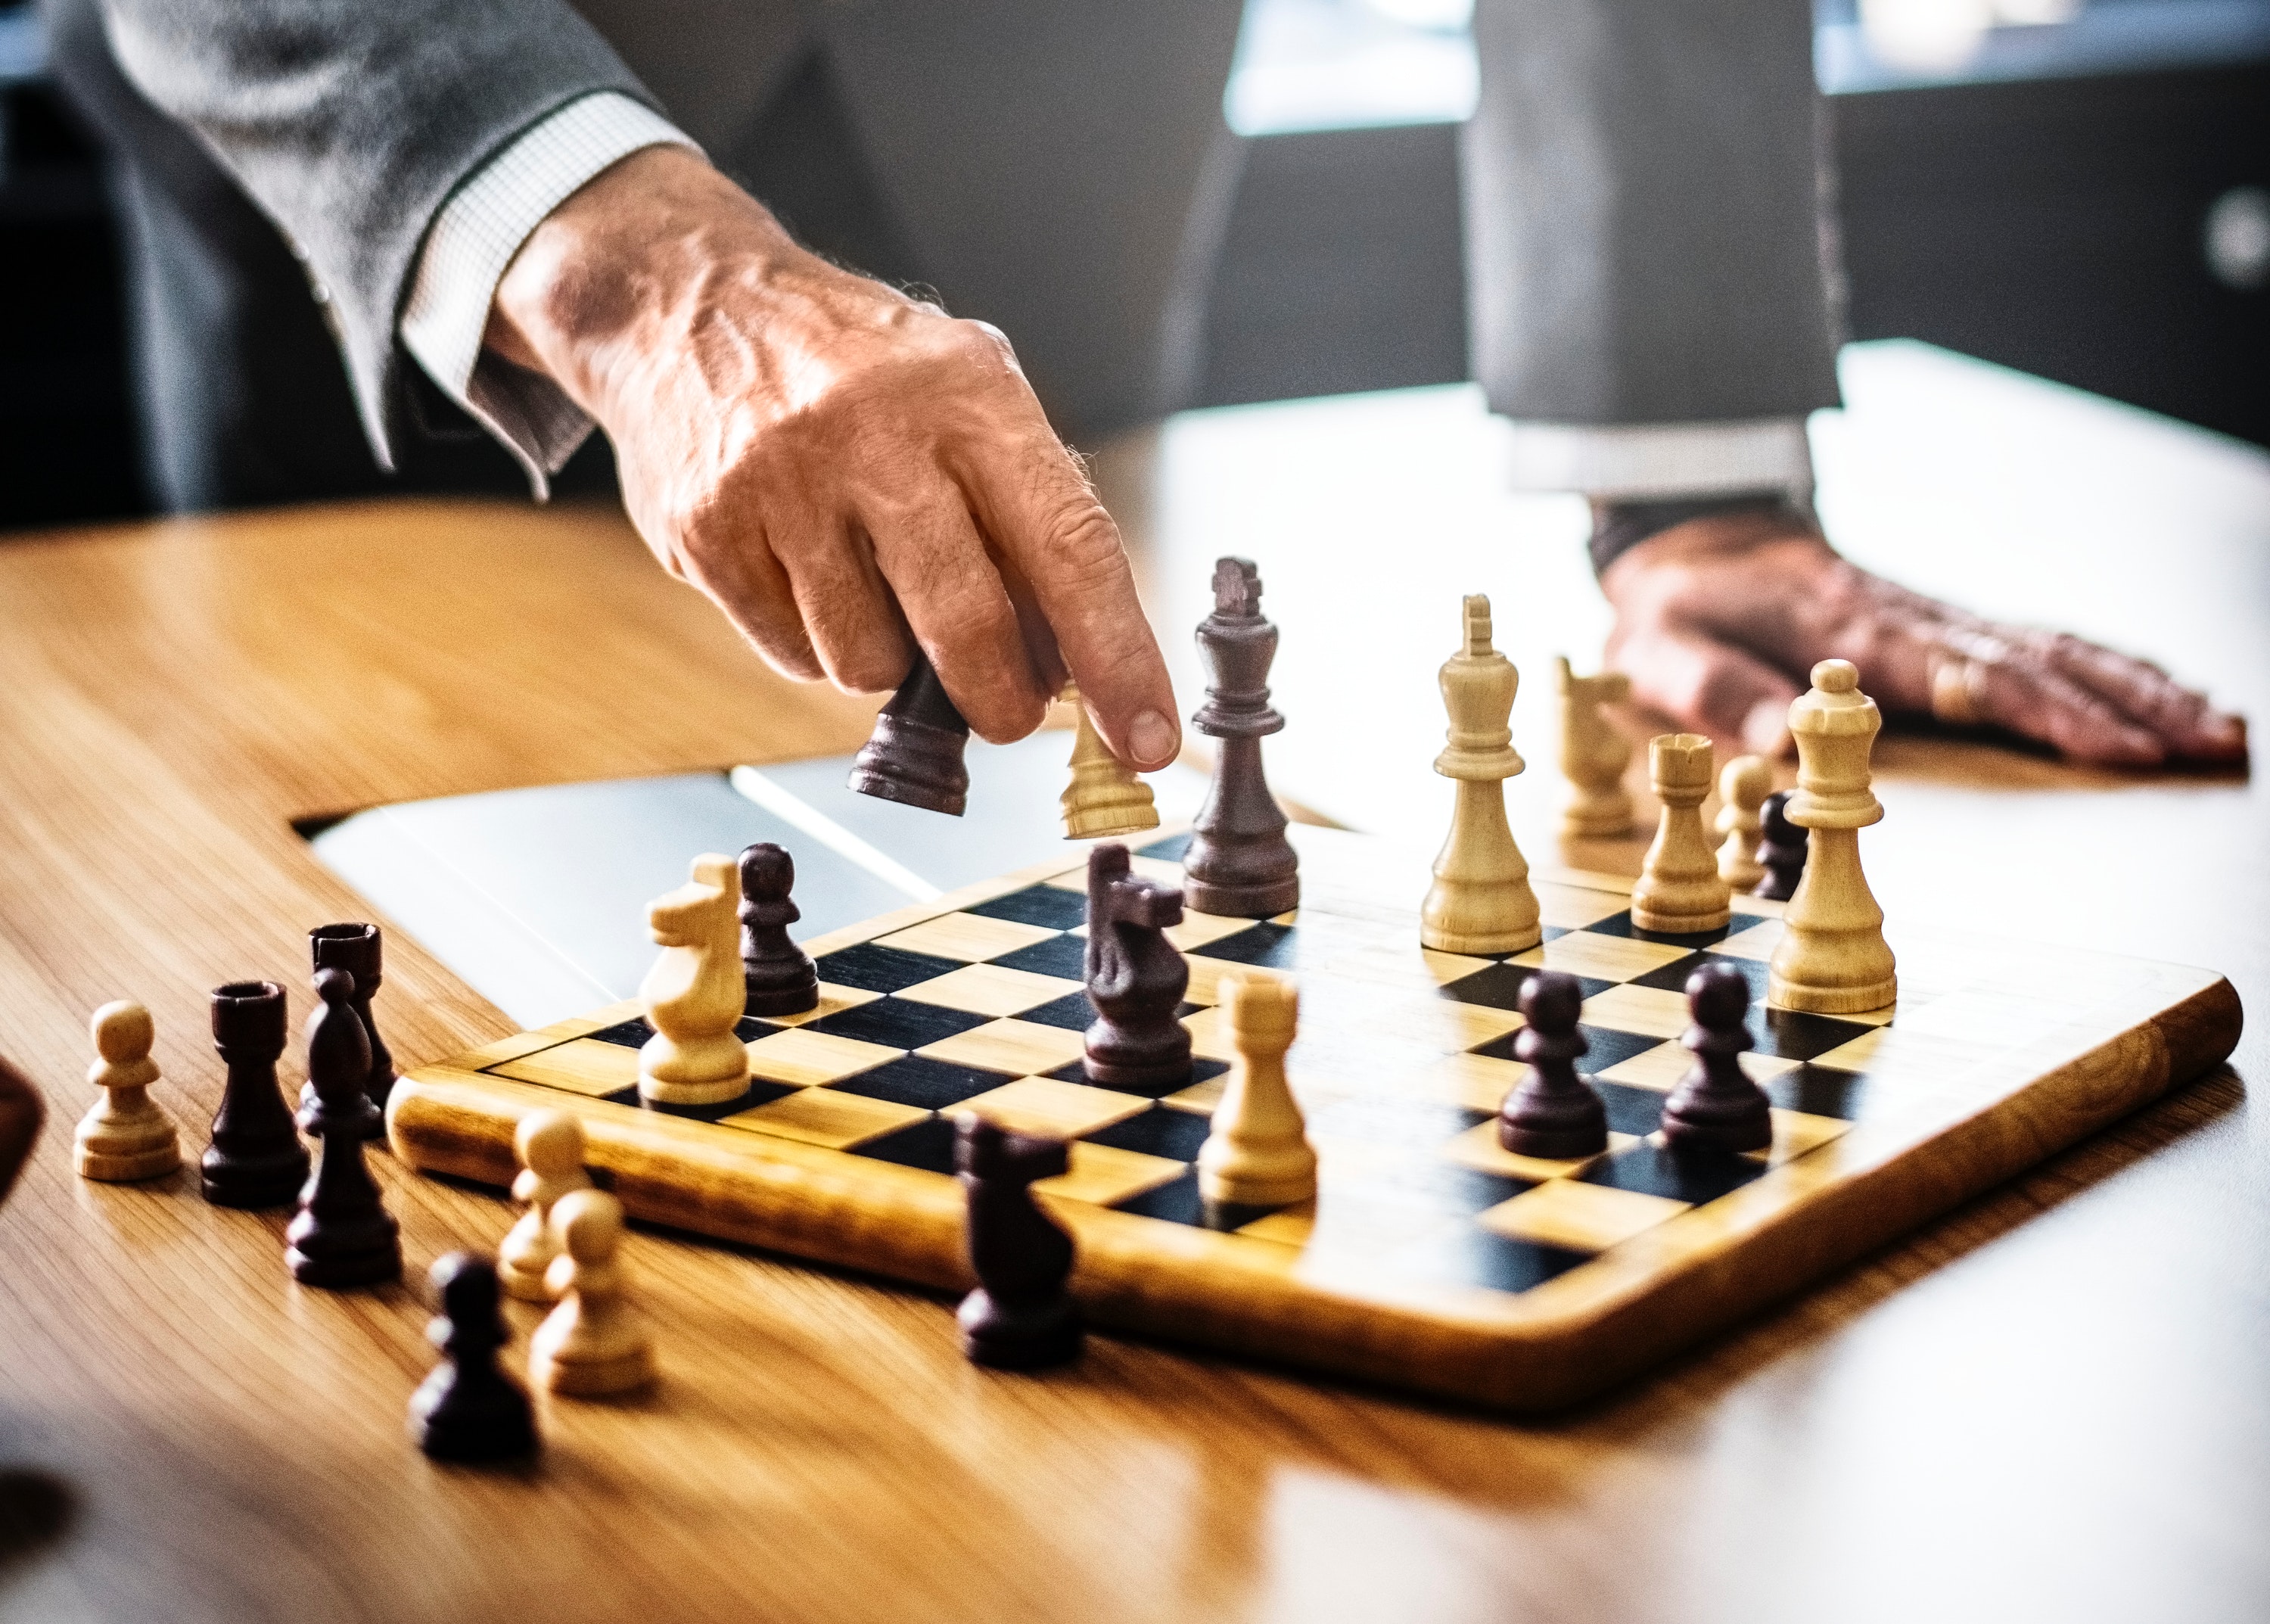
chessboard, games, indoor games and sports, chess, board game, play, recreation, hand, finger, tabletop game, table, thumb, wood, sports equipment